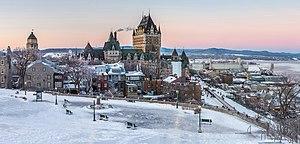
Le Château Frontenac est un célèbre hôtel de Québec situé dans le Vieux-Québec surplombant le fleuve Saint-Laurent depuis la terrasse Dufferin. Inauguré en 1893, il a été désigné lieu historique national du Canada en 1981. L'hôtel est de style Château, inspiré notamment de la Renaissance française et des châteaux de la Loire.